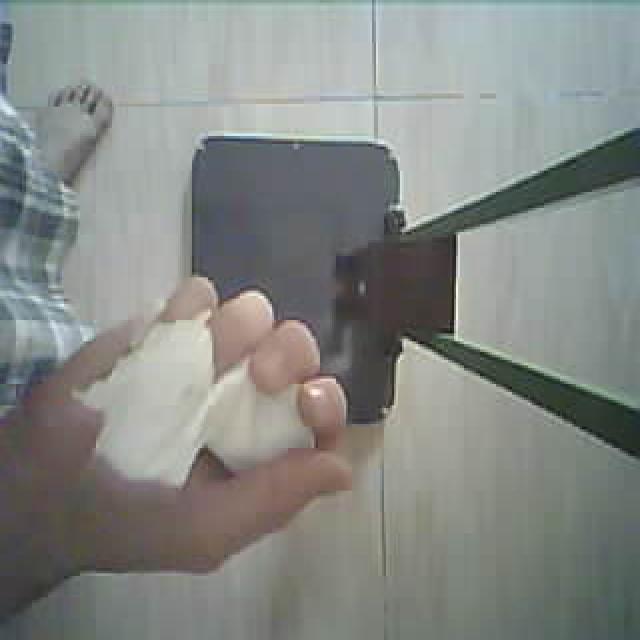
Label: tissues